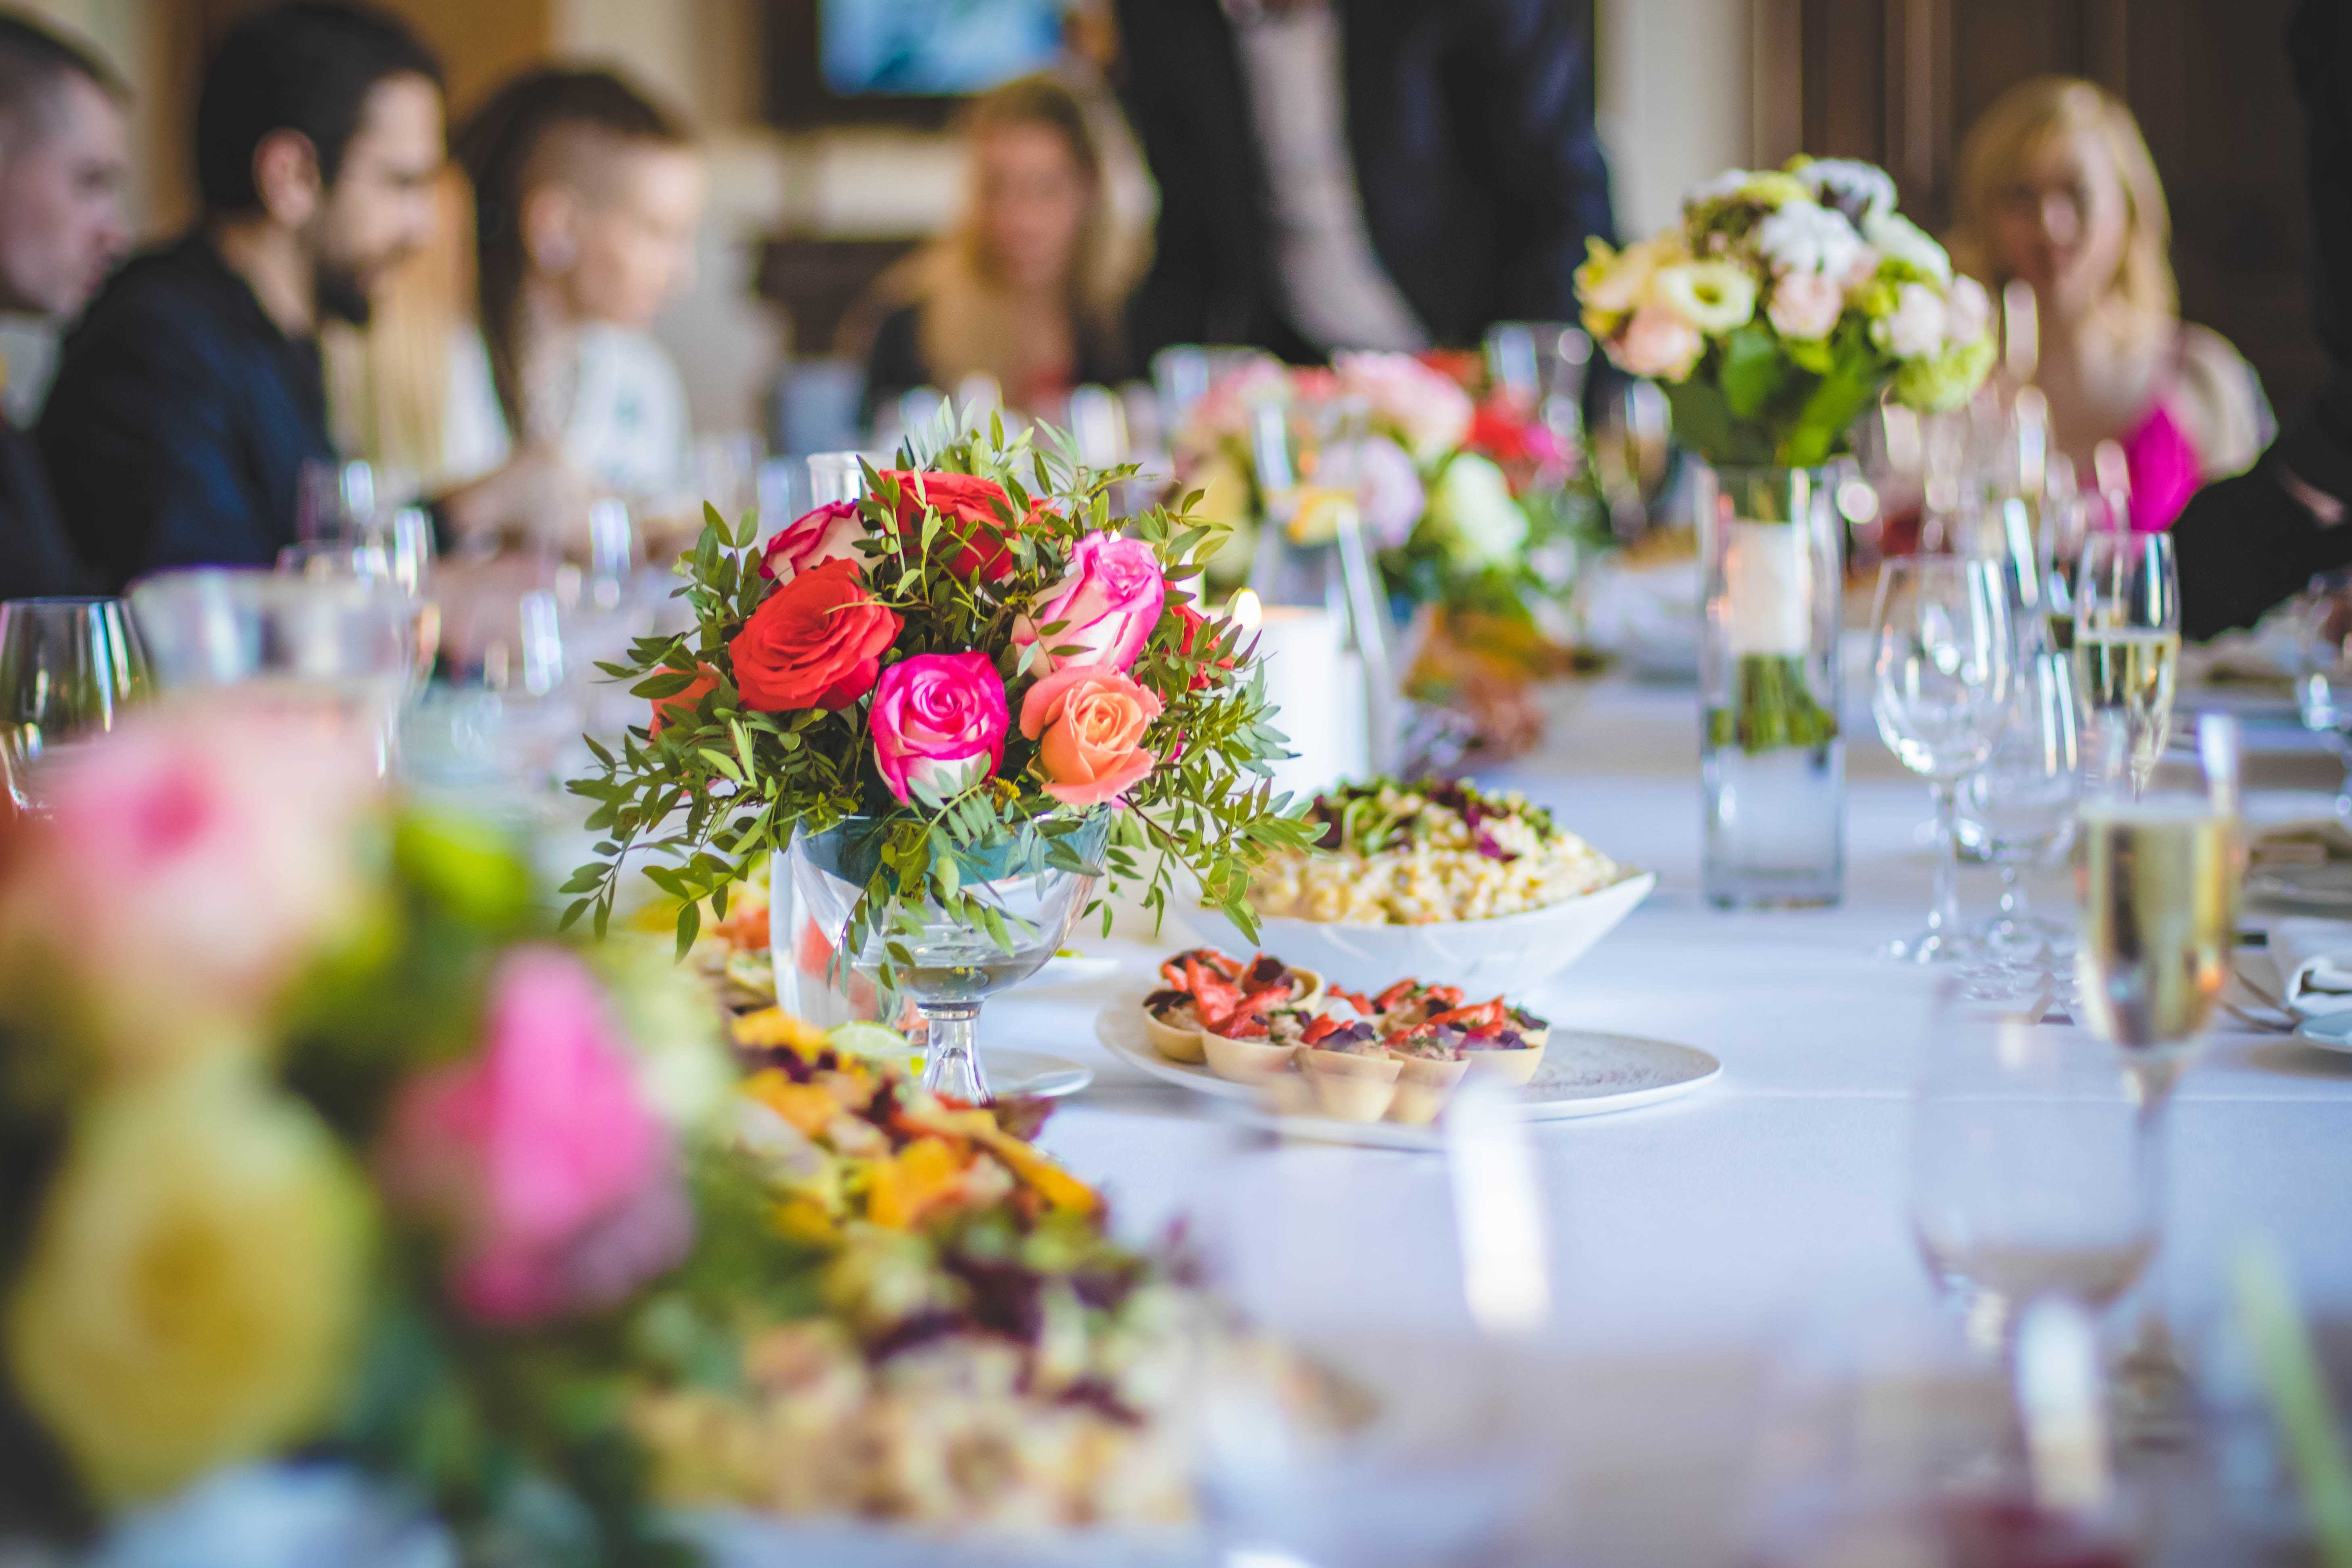
wedding banquet, flower arranging, floristry, centrepiece, floral design, flower, yellow, pink, bouquet, rehearsal dinner, decoration, wedding reception, event, plant, ceremony, table, cut flowers, party, tableware, banquet, interior design, garden roses, wedding, petal, champagne stemware, rose, artificial flower, art